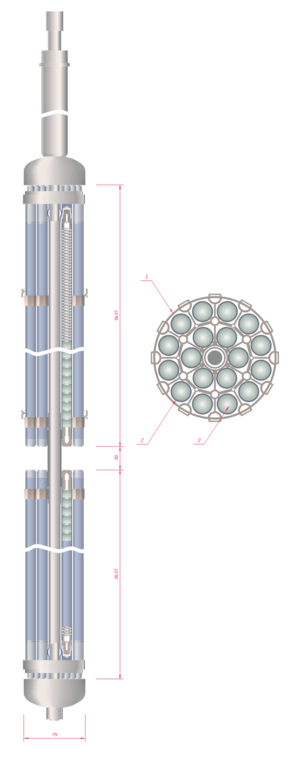
Le réacteur de grande puissance à tube de force est un type de réacteur nucléaire de conception soviétique, connu pour avoir été impliqué dans la catastrophe nucléaire de Tchernobyl en 1986.